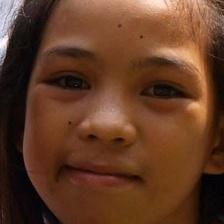
Label: faces